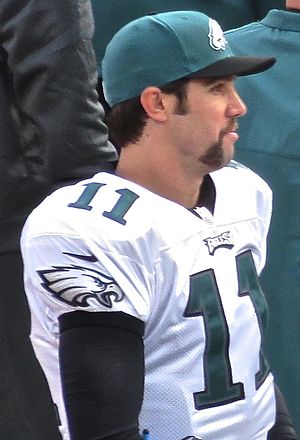
Trent Edwards
Edwards i november 2012
Trent Edwards er en amerikansk footballspiller, der spiller i NFL som quarterback for Oakland Raiders, hvor han har spillet siden 2014. Han var spillet i NFL siden 2007.